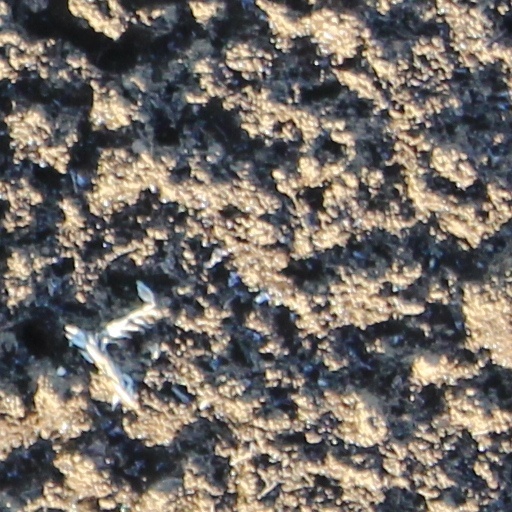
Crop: wheat